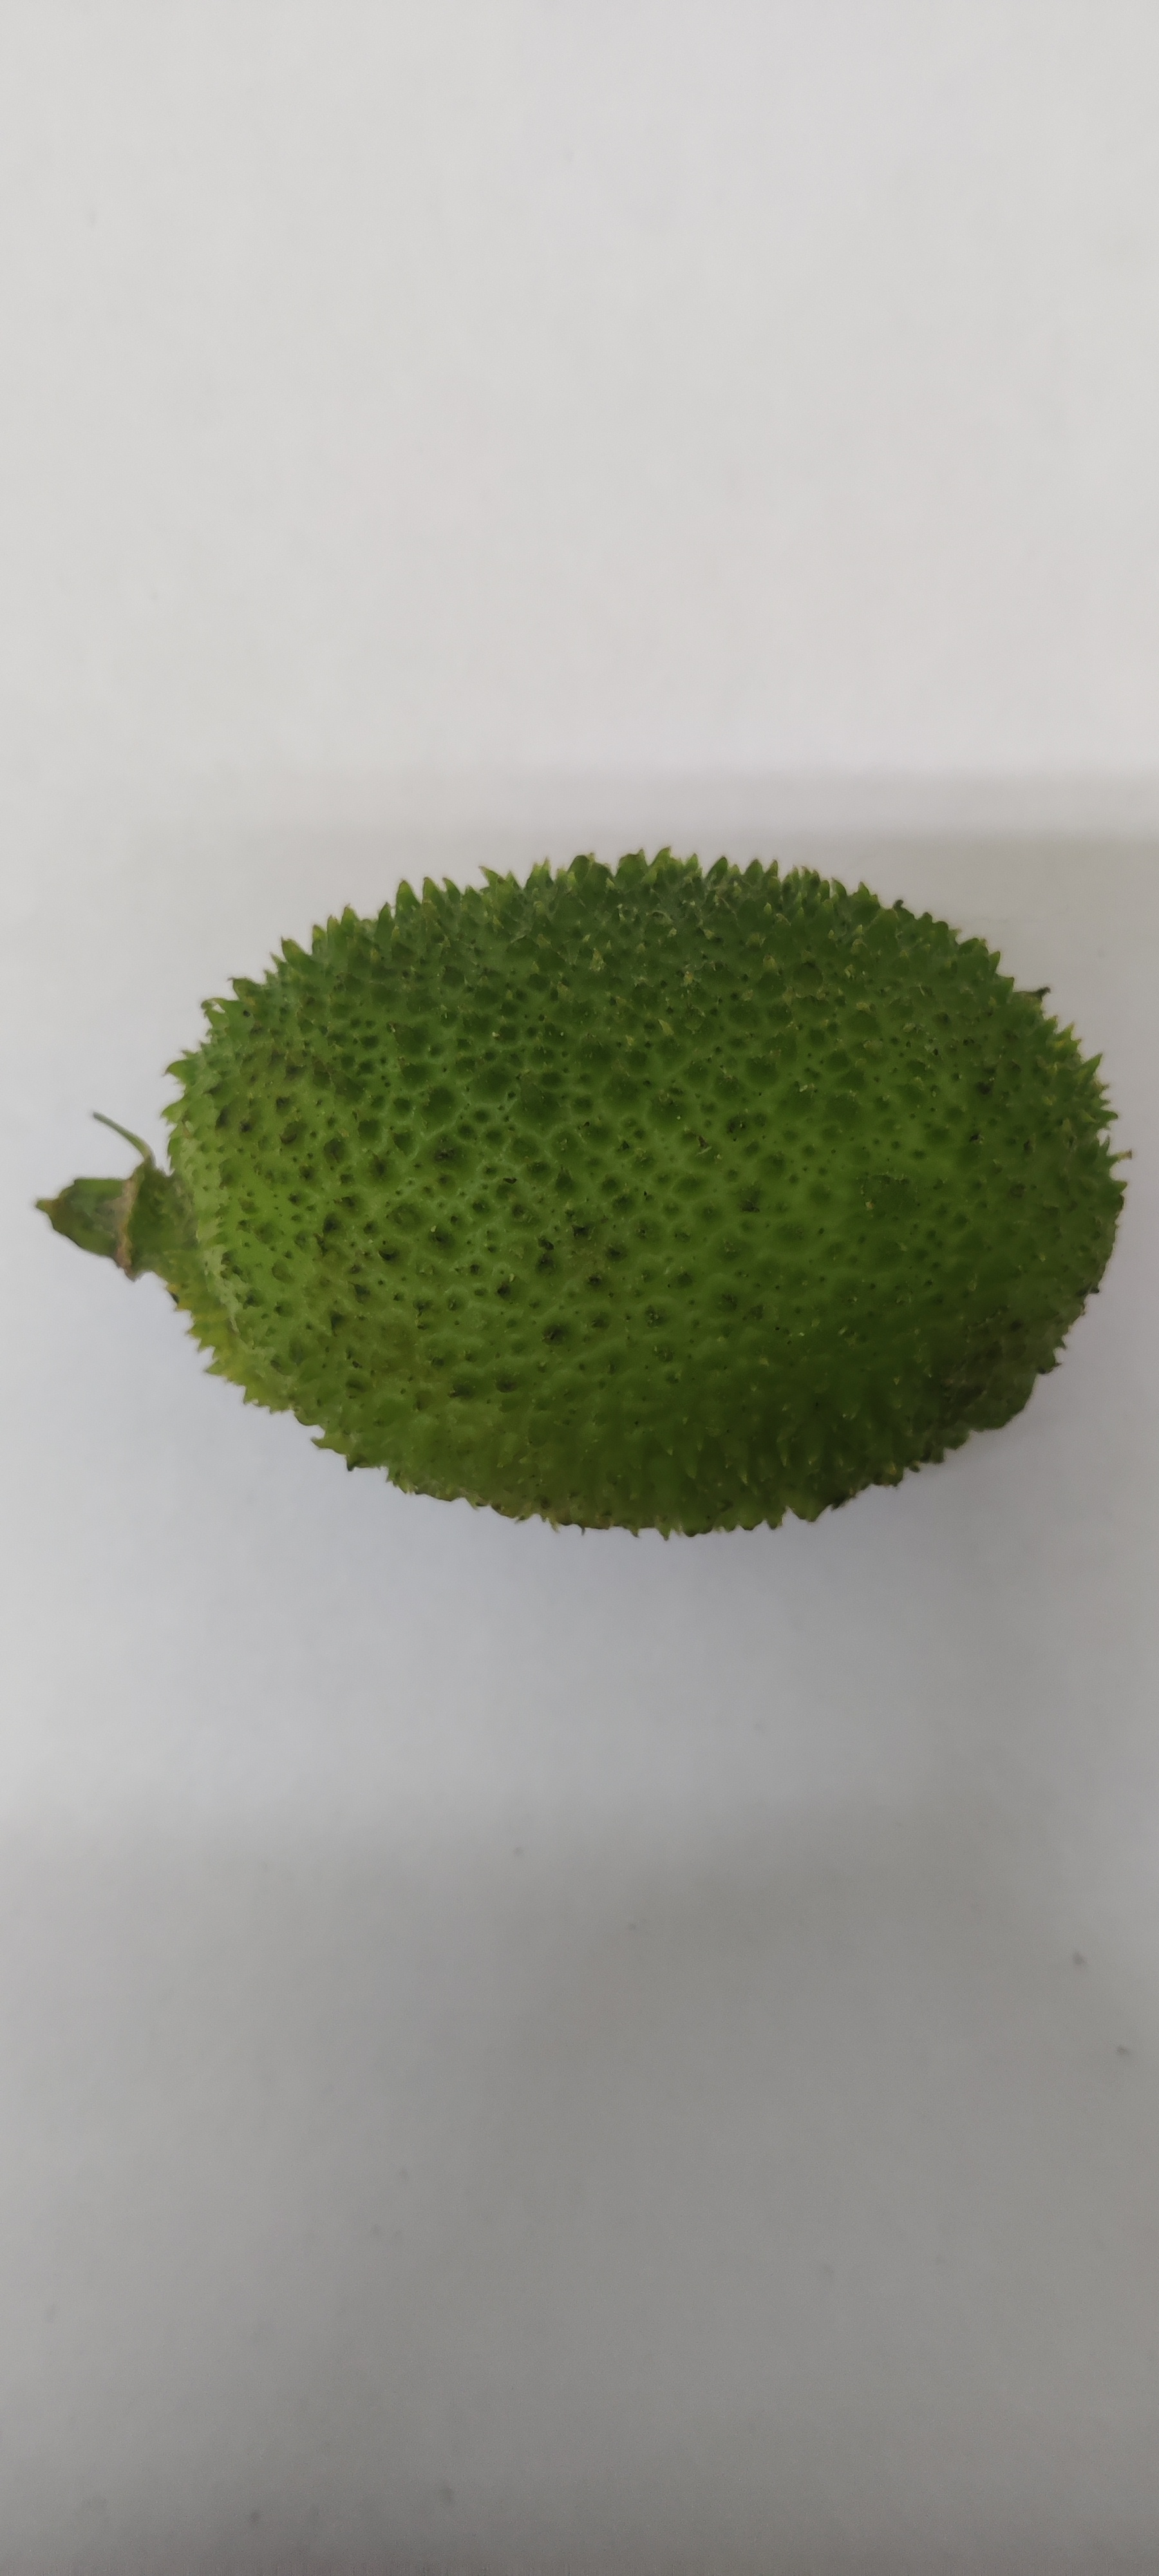
Crop: Spiny Gourd
Condition: Fresh